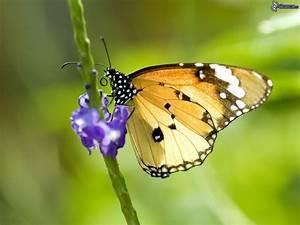
butterfly